List of tsunamis affecting New Zealand

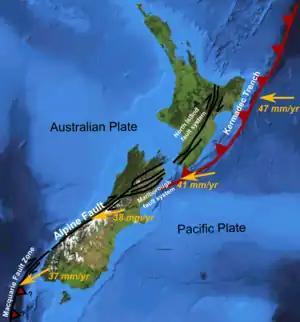
Major active fault zones of New Zealand showing variation in displacement vector of Pacific plate relative to Australian plate along the boundary

Research indicates a tsunami at least 3.3 metres high struck Big Lagoon, near Blenheim, 880–800 yrs Before Present from a megathrust earthquake on the southern Hikurangi Margin of the Pacific plate.